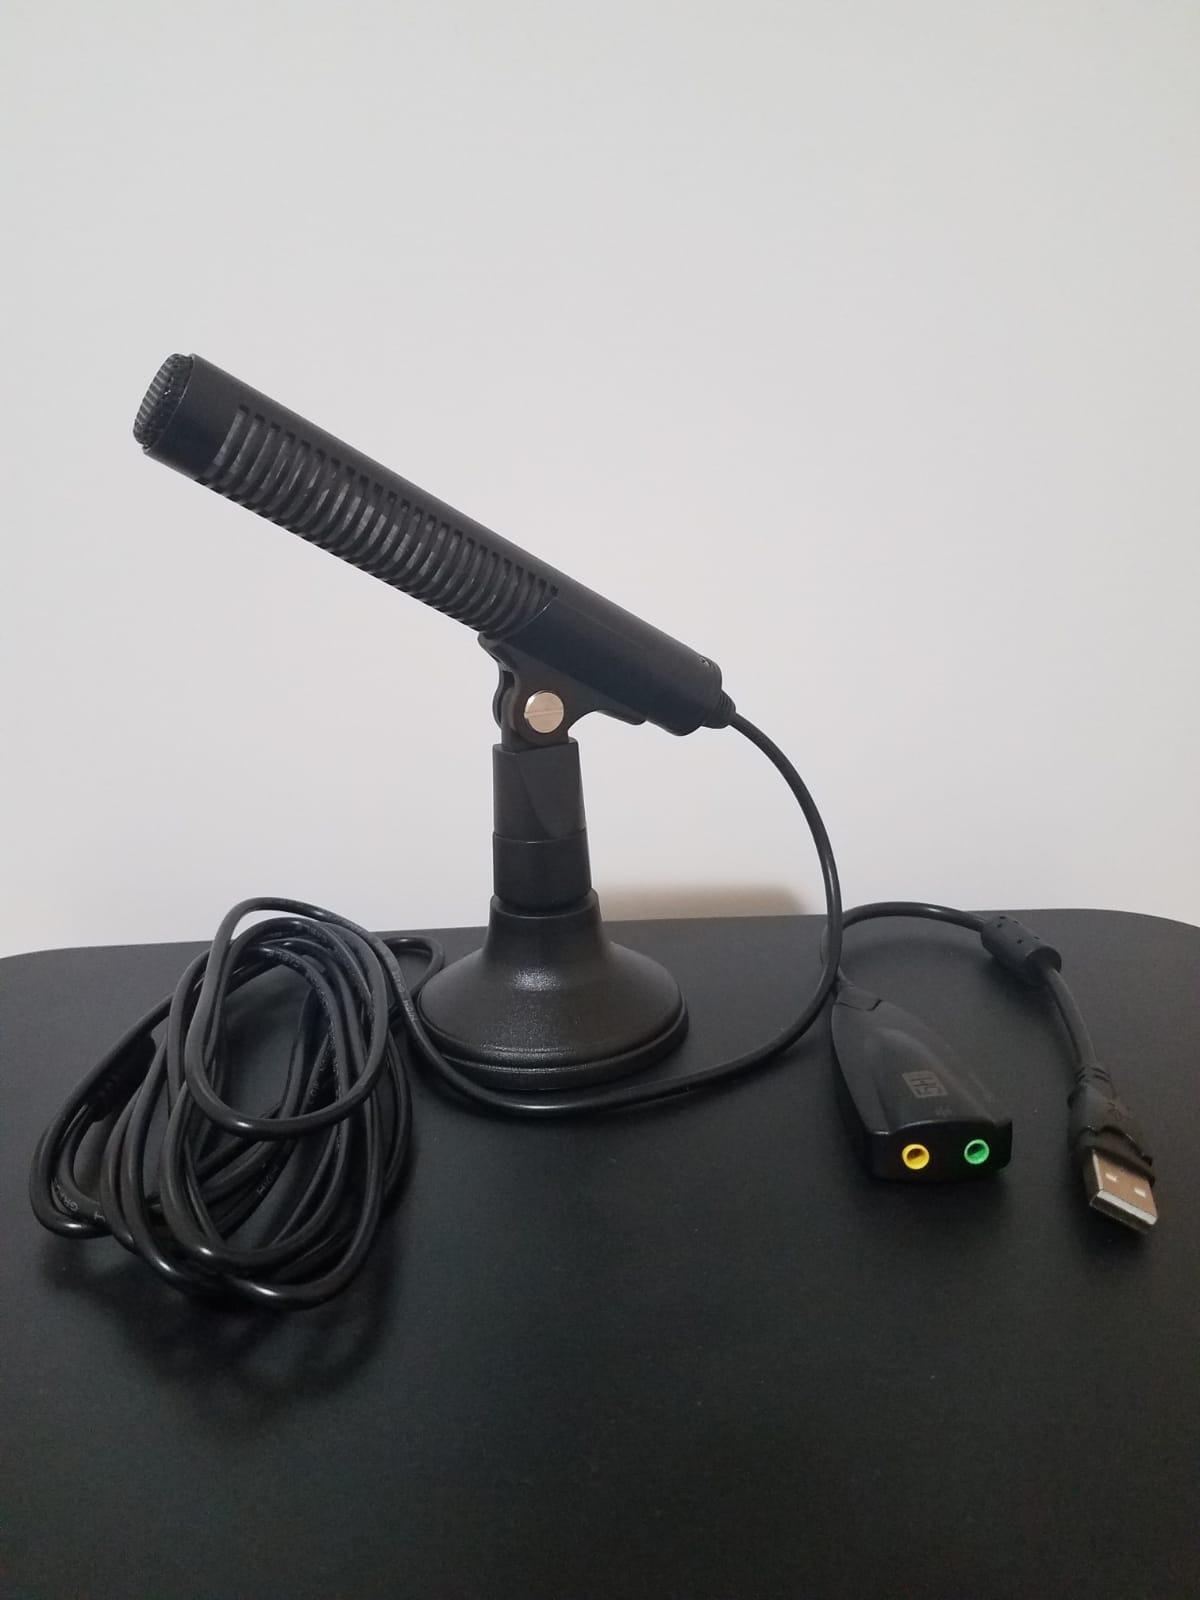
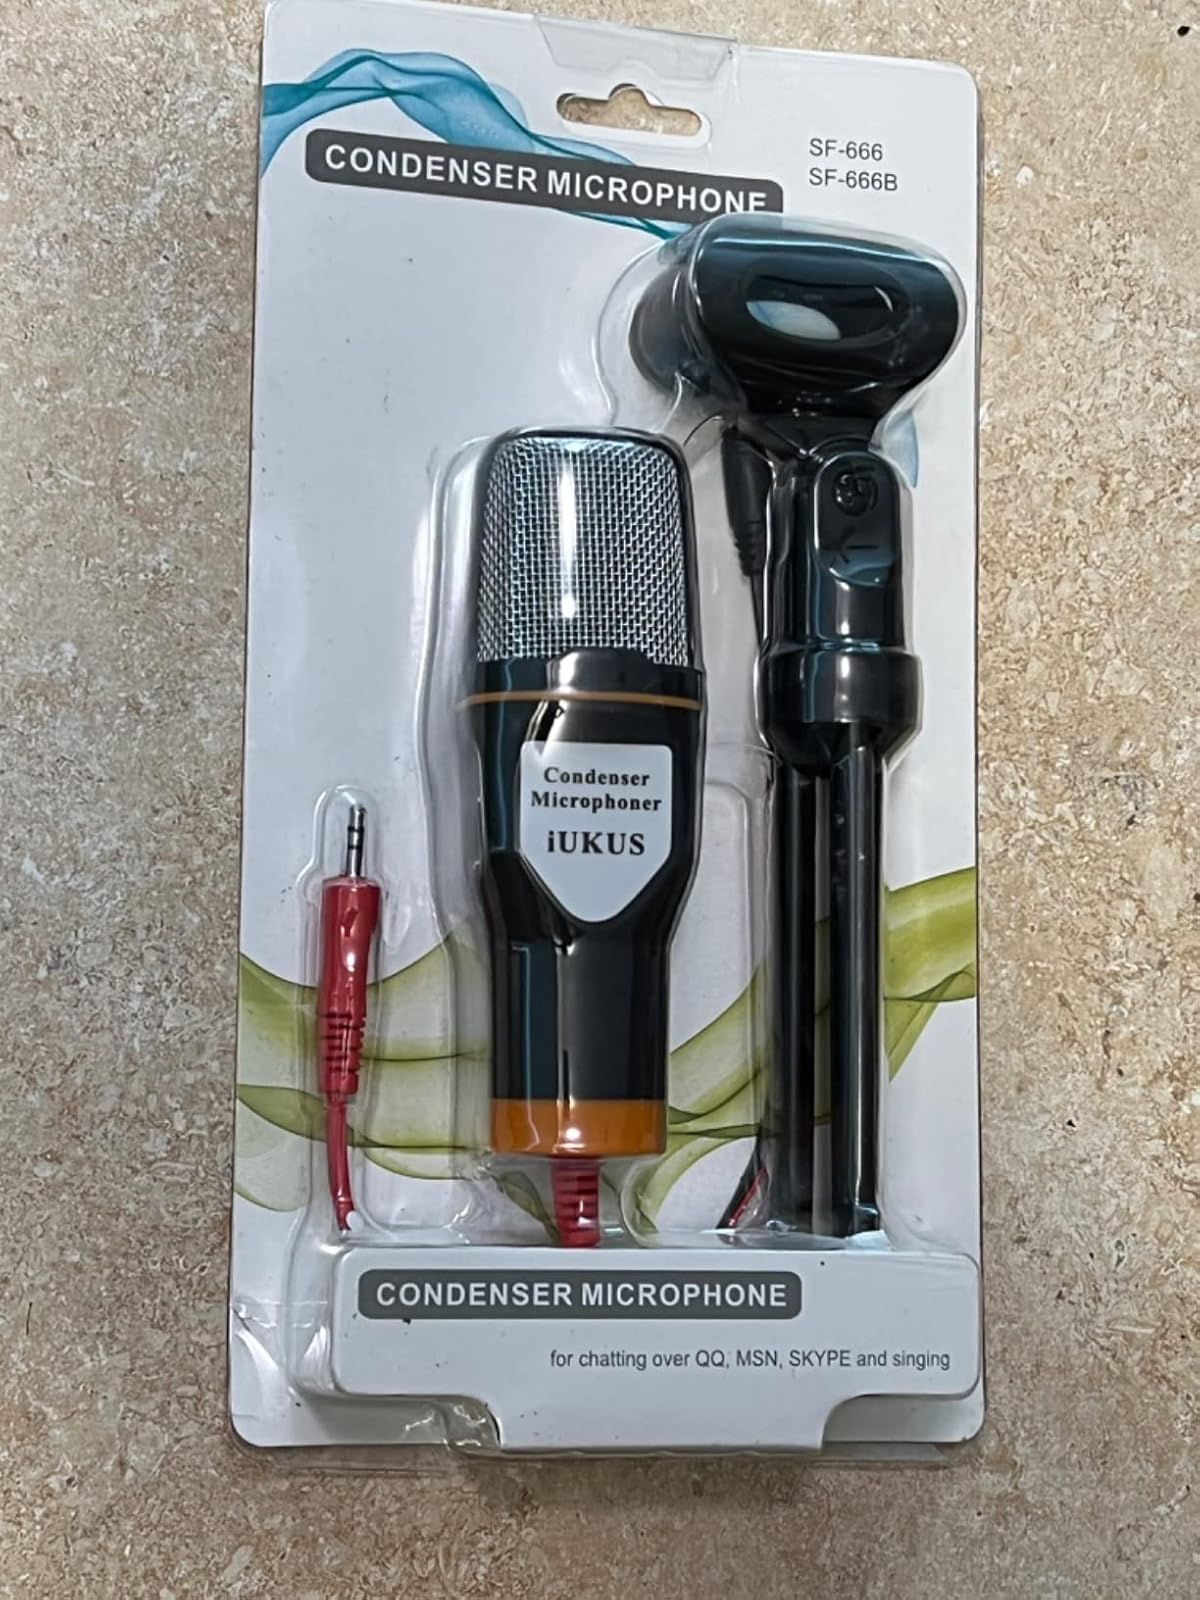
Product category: microphone
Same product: no